Shiloh School

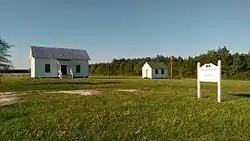

Shiloh School is a historic one-room school building located near Kilmarnock, Lancaster County, Virginia. It was built in 1906, and is a one-story, three-bay, simple frame building measuring 20 feet by 34 feet. It sits on a brick foundation and has a standing seam metal gable roof. Jessie Ball duPont (1884-1970) taught at the school in 1906–1907. It was used as a schoolhouse until 1929, and subsequently used for farm storage.